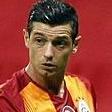
Age: 27